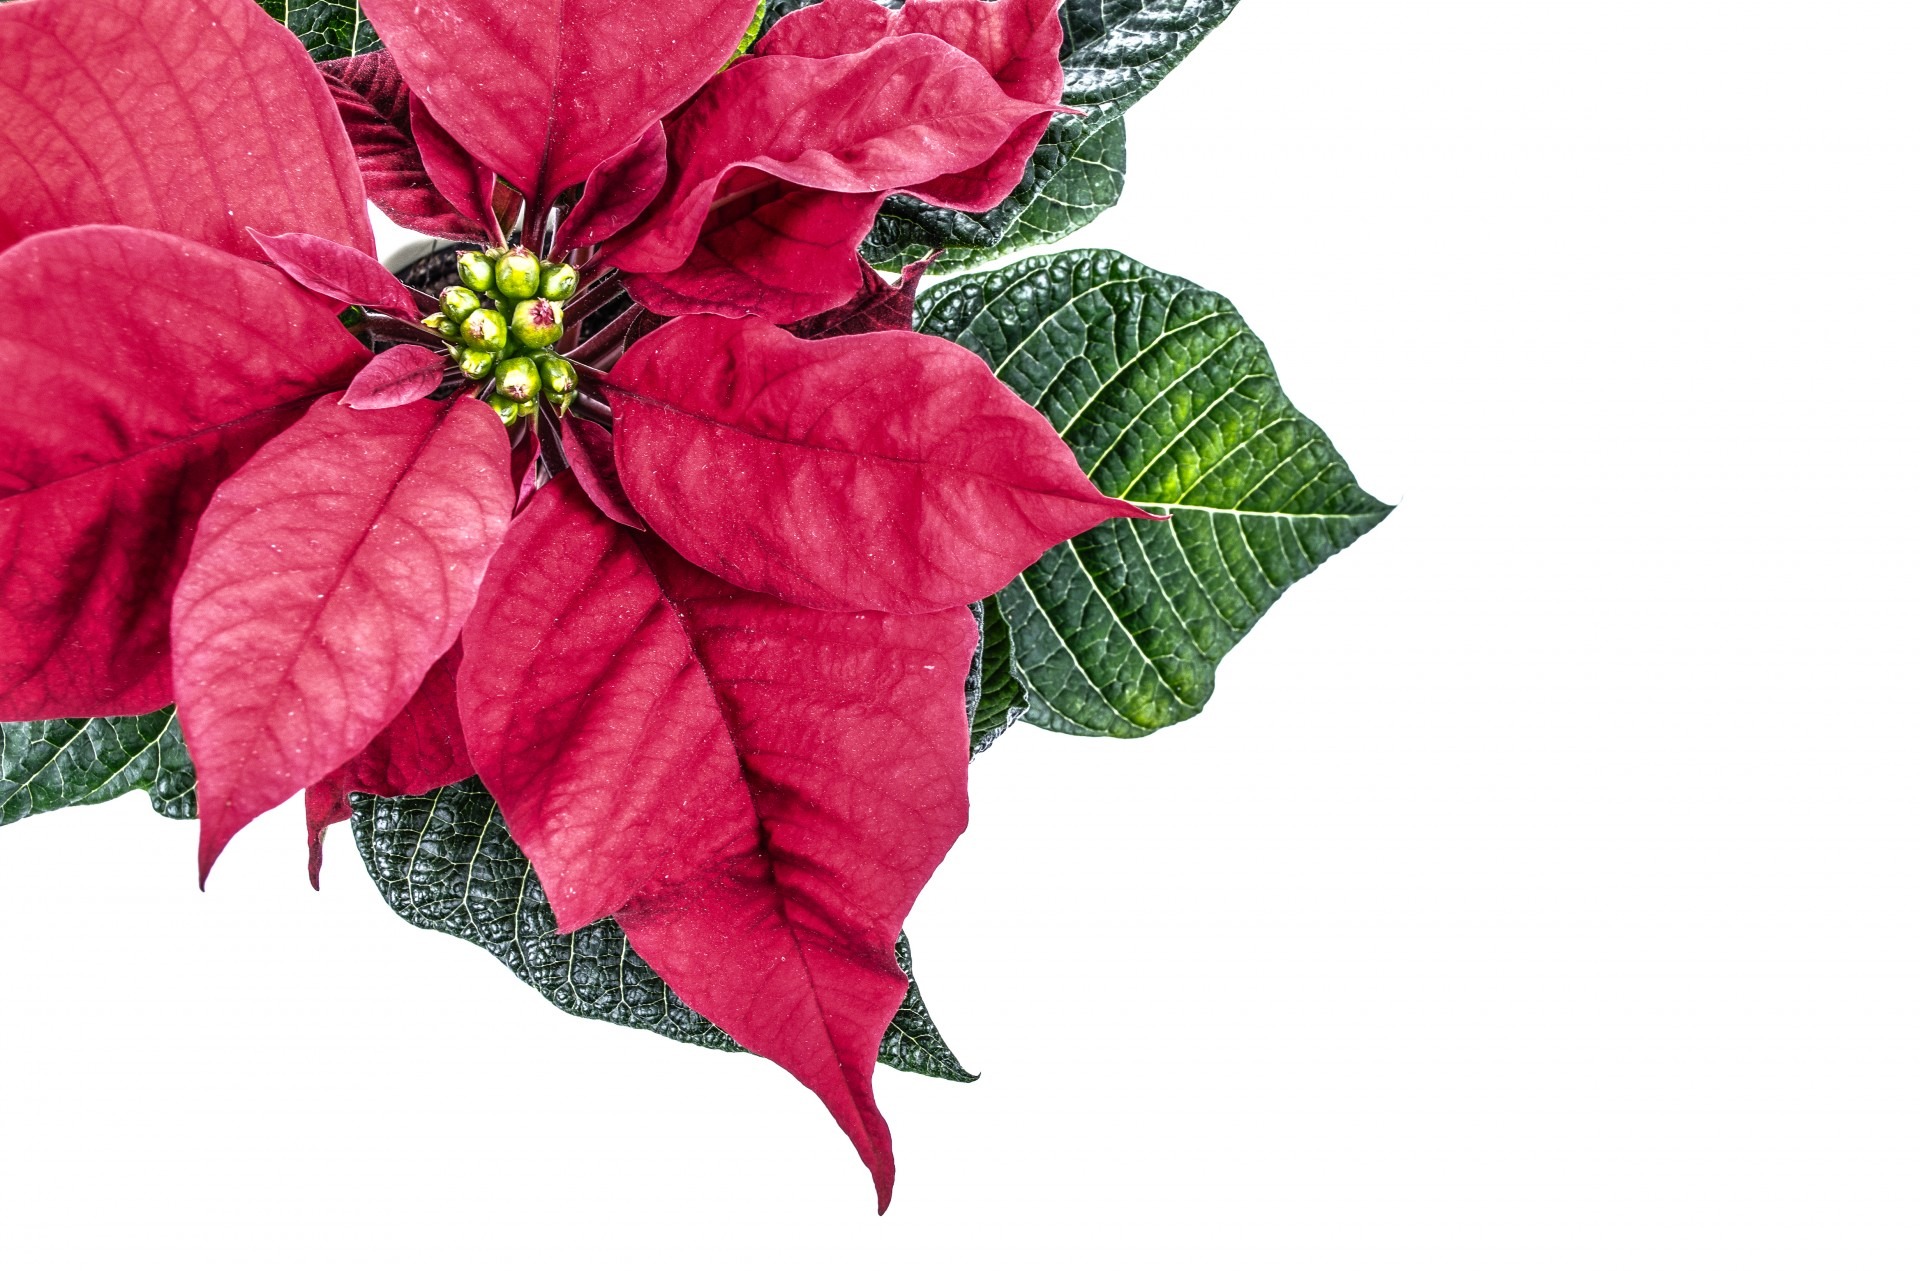
tree, branch, plant, white, leaf, flower, petal, isolated, floral, green, red, natural, holiday, pink, christmas, flora, maple leaf, close up, vivid, shrub, beauty, poinsettia, flowering plant, studio shot, high key, isolated white, euphorbia pulcherrima, land plant, poinsettia flower